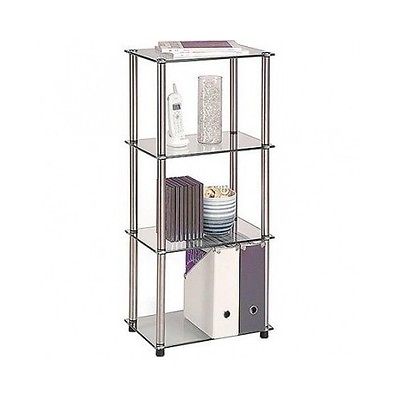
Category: cabinet